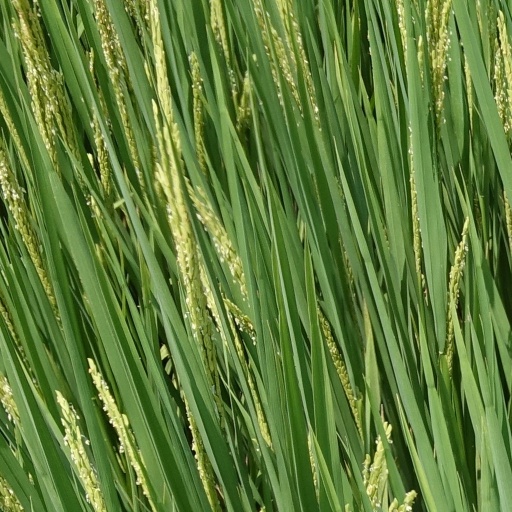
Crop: rice